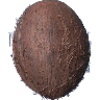
Label: Cocos 1